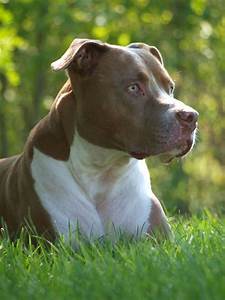
Label: dog